Ileana Citaristi

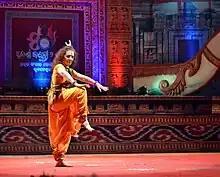
Ileana Citaristi performing Mayurbhanj Chhau at the Utkal Sangeet Mahavidyalaya, Bhubaneswar

Citaristi studied Odissi under Guru Kelucharan Mohapatra and started her own school of dance in 1994. Citaristi is also an exponent of the Mayurbhanj Chhau, which she learnt under the tutelage of Guru Hari Nayak and holds the title of an acharya of Chhau from the Sangeet Mahavidyalya of Bhubaneswar. She founded the Art Vision Academy in 1996, which acts as a platform for sharing ideas between various artistic forms such as theatre, music, dance and painting. The Academi also conducts classes in Odissi and Chhau.